June 1955 lunar eclipse

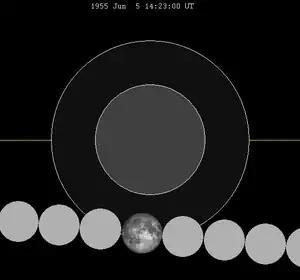
The Moon's hourly motion shown right to left

A penumbral lunar eclipse occurred at the Moon’s ascending node of orbit on Sunday, June 5, 1955, with an umbral magnitude of −0.4498. A lunar eclipse occurs when the Moon moves into the Earth's shadow, causing the Moon to be darkened. A penumbral lunar eclipse occurs when part or all of the Moon's near side passes into the Earth's penumbra. Unlike a solar eclipse, which can only be viewed from a relatively small area of the world, a lunar eclipse may be viewed from anywhere on the night side of Earth. Occurring only about 11 hours after apogee (on June 5, 1955, at 3:45 UTC), the Moon's apparent diameter was smaller.